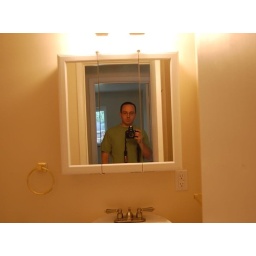
me taking my picture in the bathroom mirror in the new house (flash off properly)